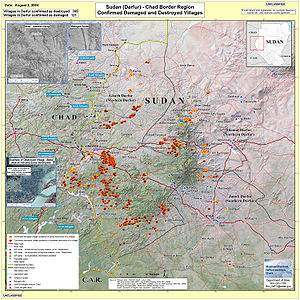
Darfur-konflikten
Kort over ødelagte byer i august 2004.